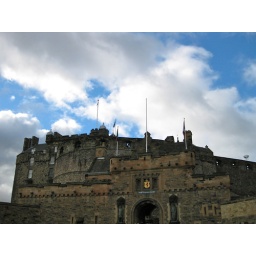
The big castle on the hill that dominates the skyline here in Edinburgh. Beautiful place.